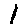
Label: 1